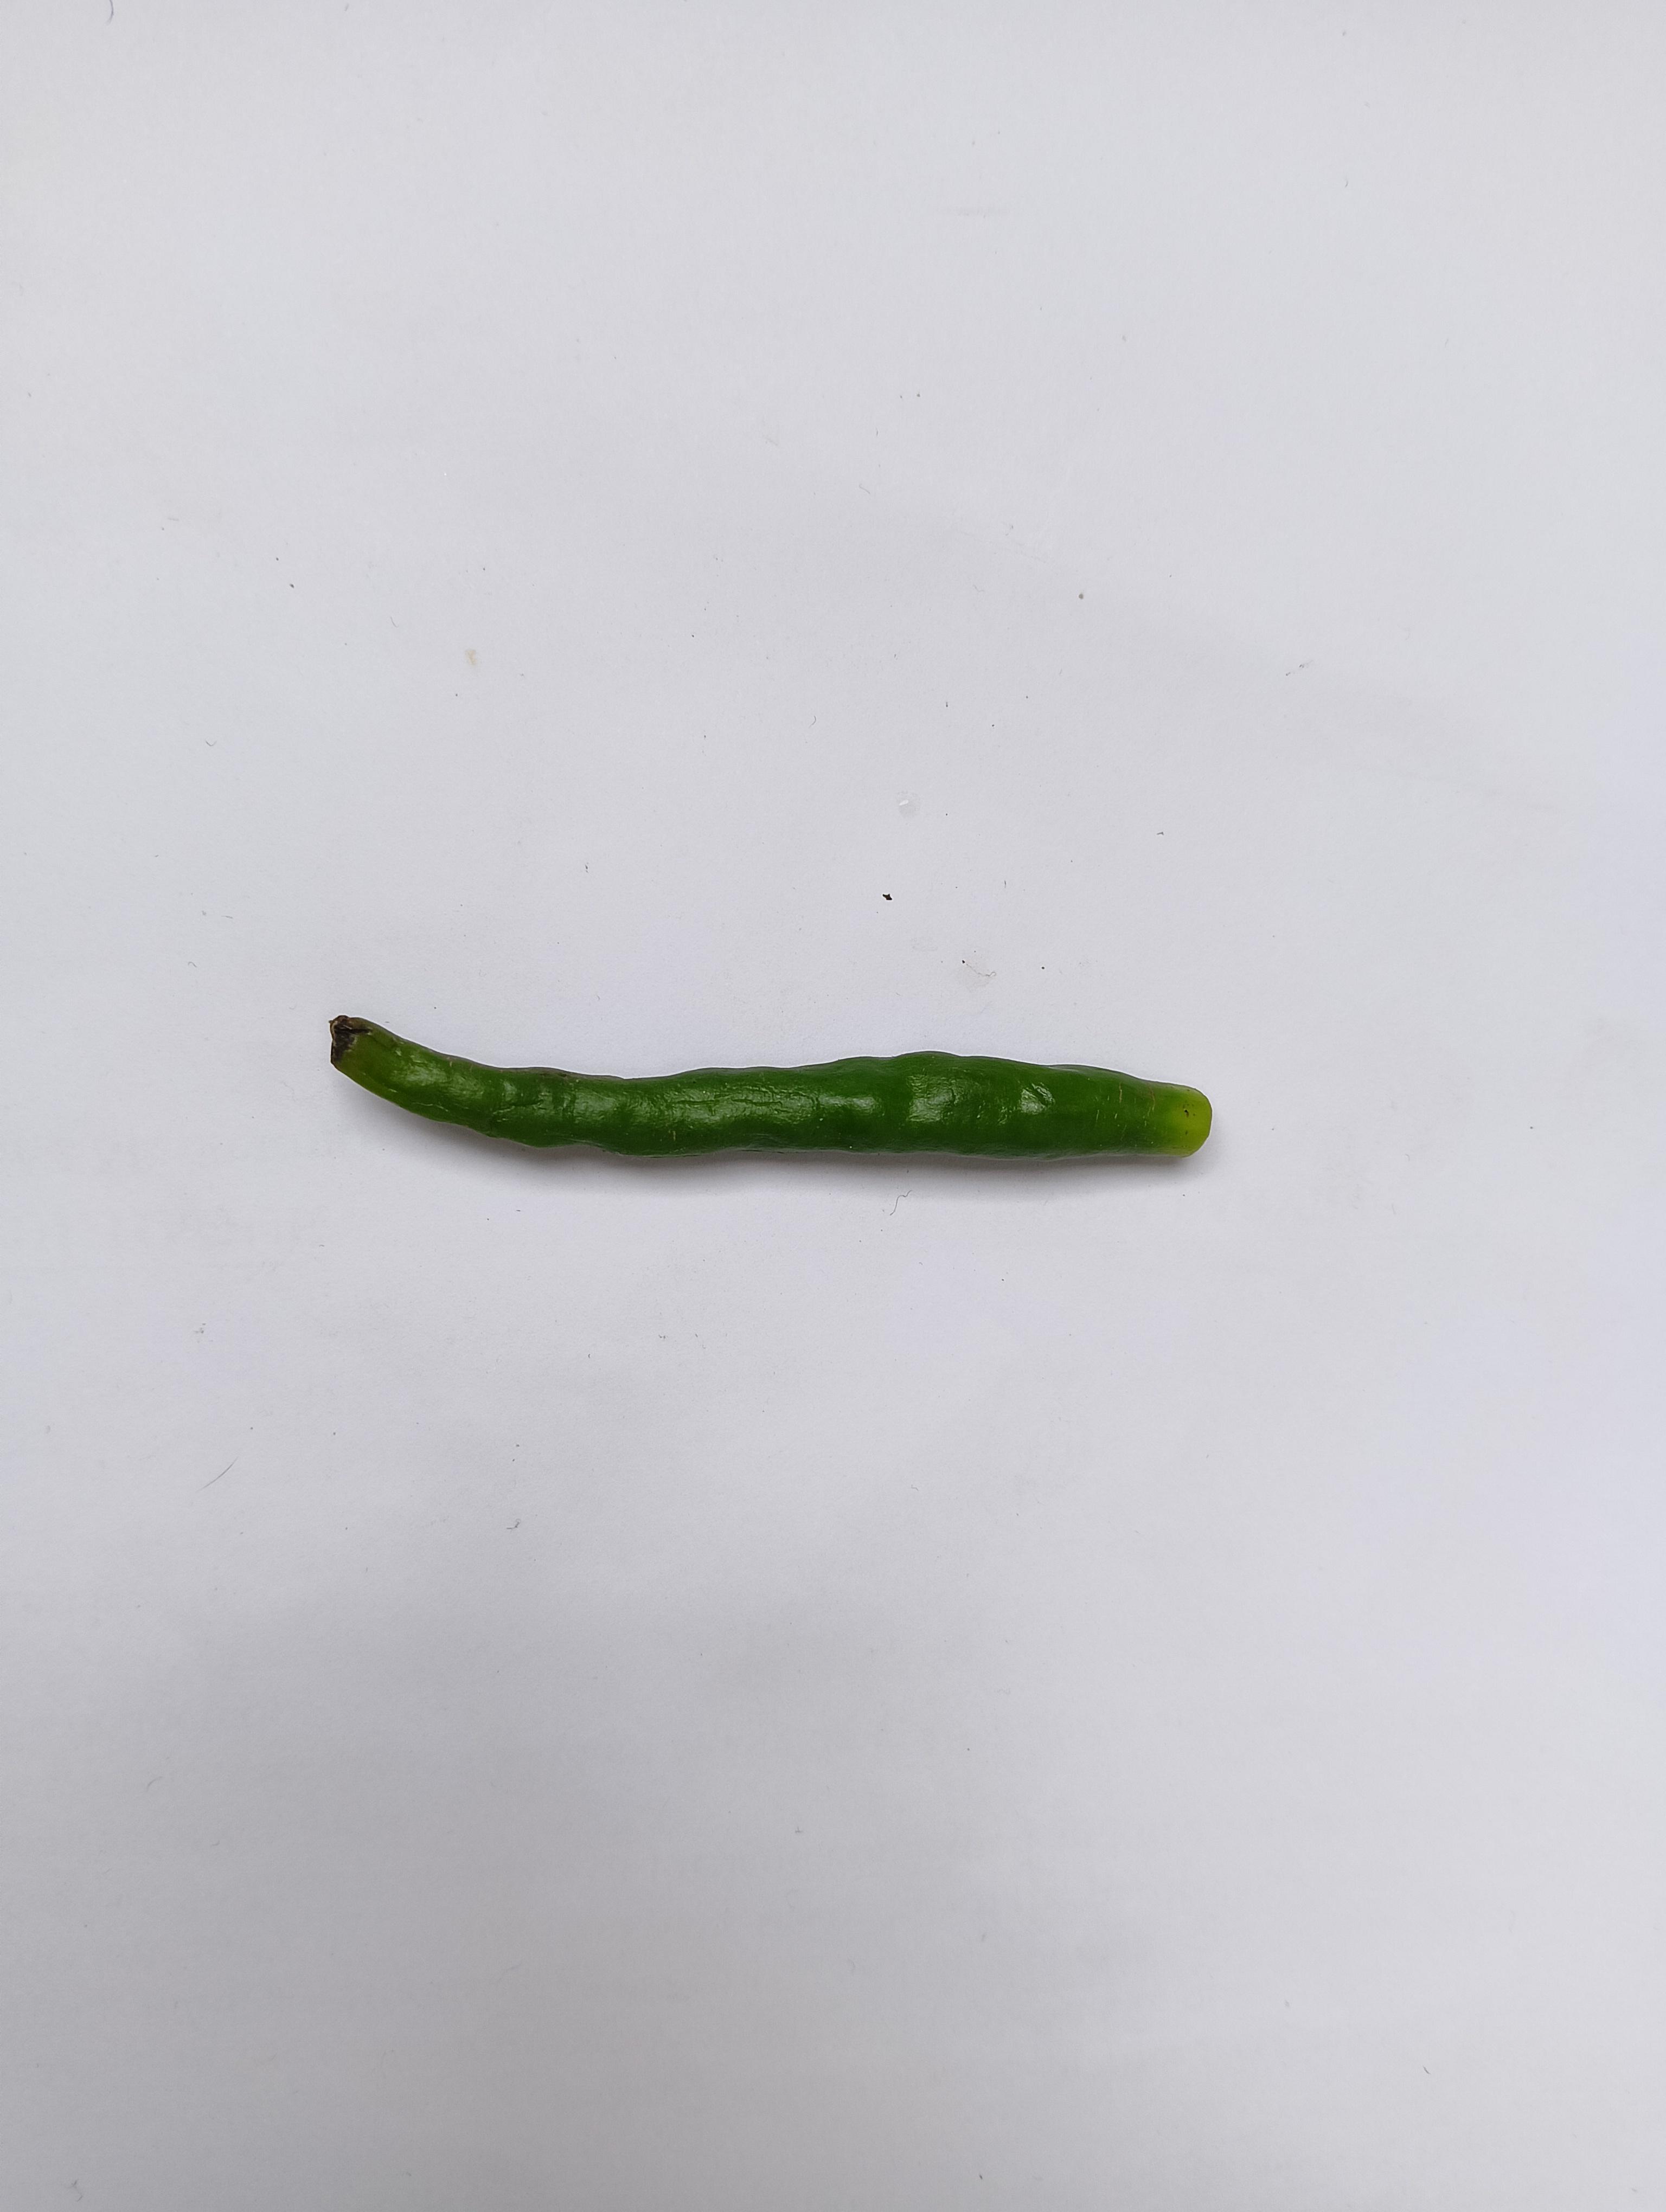
Label: Green Chili